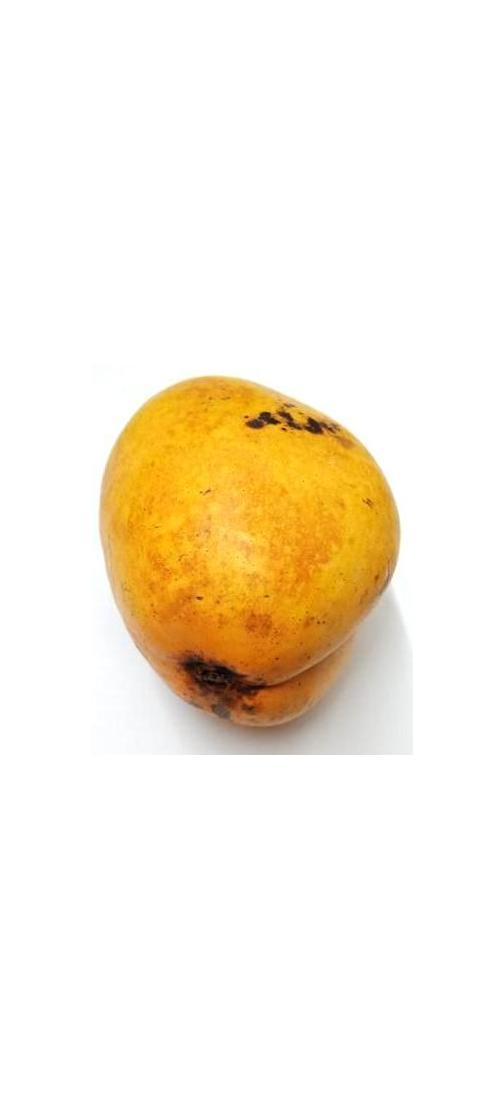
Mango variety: Bari-11